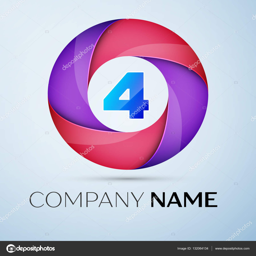
number vector logo symbol in the colorful circle .